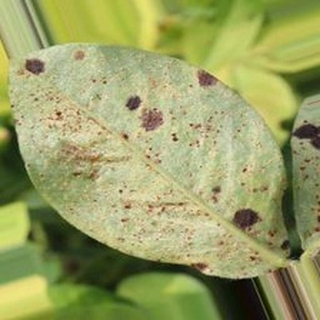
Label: groundnut_rust